British literature

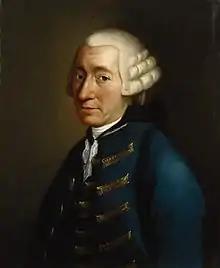
Portrait of Tobias Smollett

Behn's depiction of the character Willmore in "The Rover" and the witty, poetry-reciting rake Dorimant in George Etherege's "The Man of Mode" (1676) are seen as a satire on John Wilmot, 2nd Earl of Rochester (1647–1680), an English libertine poet, and a wit of the Restoration court. His contemporary Andrew Marvell described him as "the best English satirist", and he is generally considered to be the most considerable poet and the most learned among the Restoration wits. His "A Satyr Against Reason and Mankind" is assumed to be a Hobbesian critique of rationalism. Rochester's poetic work varies widely in form, genre, and content. He was part of a "mob of gentlemen who wrote with ease", who continued to produce their poetry in manuscripts, rather than in publication. As a consequence, some of Rochester's work deals with topical concerns, such as satires of courtly affairs in libels, to parodies of the styles of his contemporaries, such as Sir Charles Scroope. He is also notable for his impromptus, Voltaire, who spoke of Rochester as "the man of genius, the great poet", admired his satire for its "energy and fire" and translated some lines into French to "display the shining imagination his lordship only could boast".